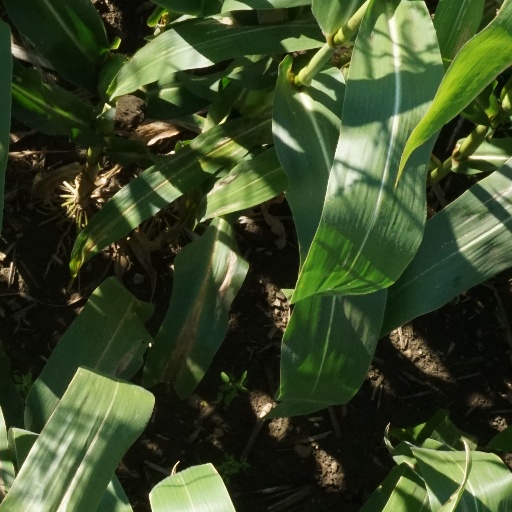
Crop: maize; corn